Jacob Jung

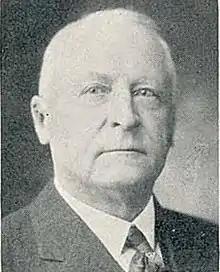
Jacob Jung, Wisconsin Assemblyman - 1923

Jacob Jung, Jr. (January 11, 1857 – May 3, 1931) was an businessman and politician from Sheboygan, Wisconsin.